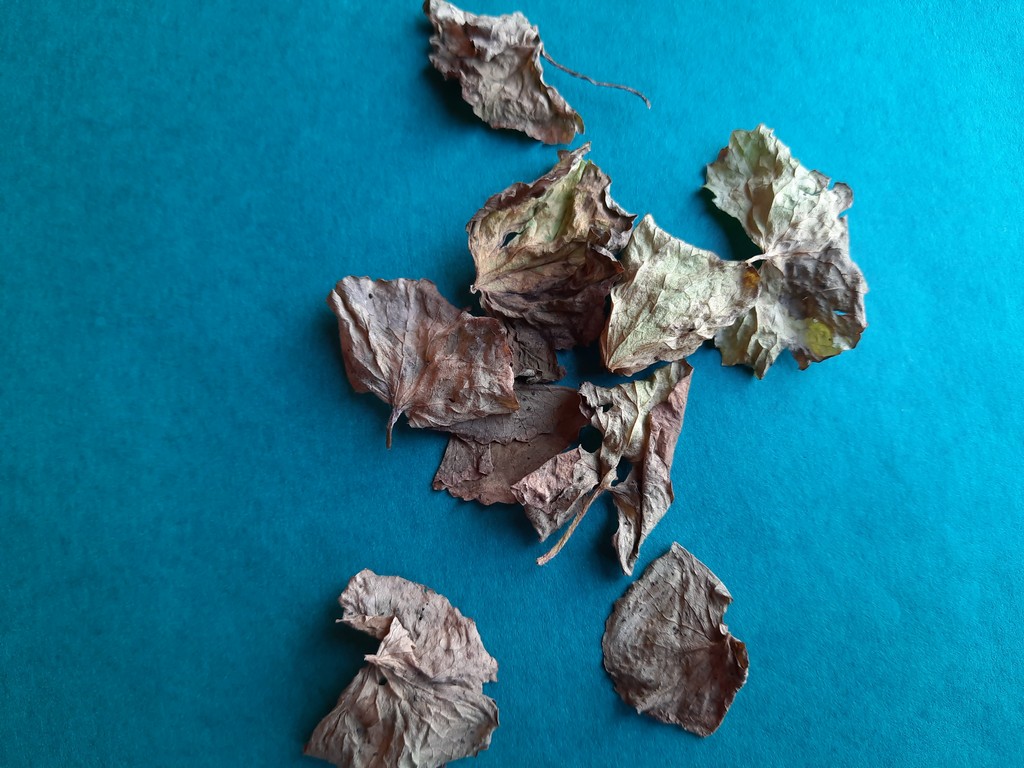
Label: Dried